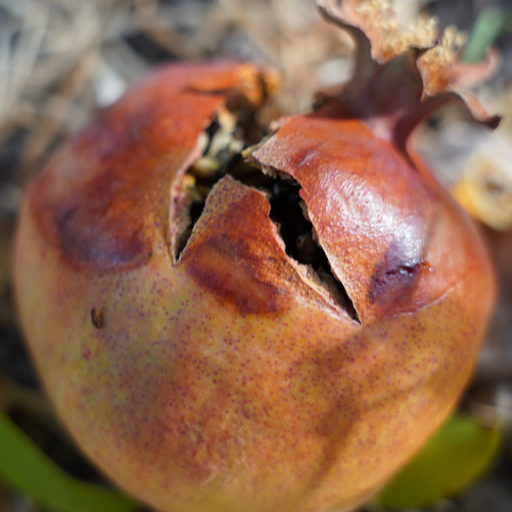
Label: Ectomyelois ceratoniae